Cowboy culture

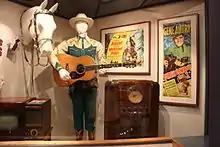
Display of Gene Autry memorabilia

In the 1980s, following the urbanization of much of the Texas population, there was a marked revival of cowboy culture with the creation of a number of organizations devoted to its preservation, among them the American Cowboy Culture Association.